Far East Man

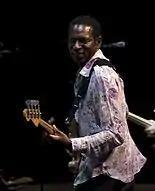
The song was the first of many Harrison recordings to feature bassist Willie Weeks (pictured in 2007).

Rodriguez describes the musical arrangement on the song as "a slow soul groove" and views Wood's version as "more Harrisonian" than Harrison's later reading. Harrison's slide guitar and harmony vocals are prominent in the mix, but he was only credited for his songwriting contribution.Bud Scoppa, "Ronnie Wood "I've Got My Own Album to Do"", "Rolling Stone", 7 November 1974; available at Rock's Backpages (subscription required; retrieved 4 April 2014). Wood recalled Harrison teaching him the song's vocal parts for "eighteen hours", since Harrison's own singing contribution had to be kept to a minimum in order to satisfy the requirements of "his publishers".